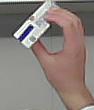
Product: sensodyne_toothpaste